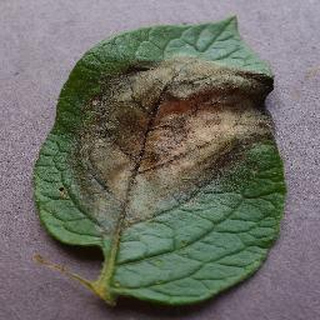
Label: potato_late_blight